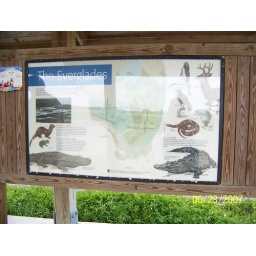
info sign about the animals in the Everglades at a picnic area